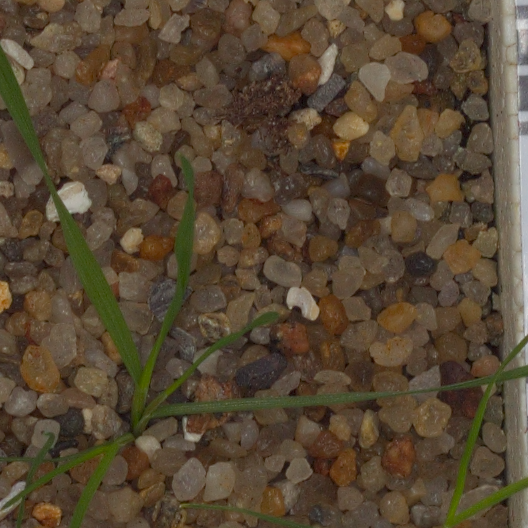
Label: loose_silkybent